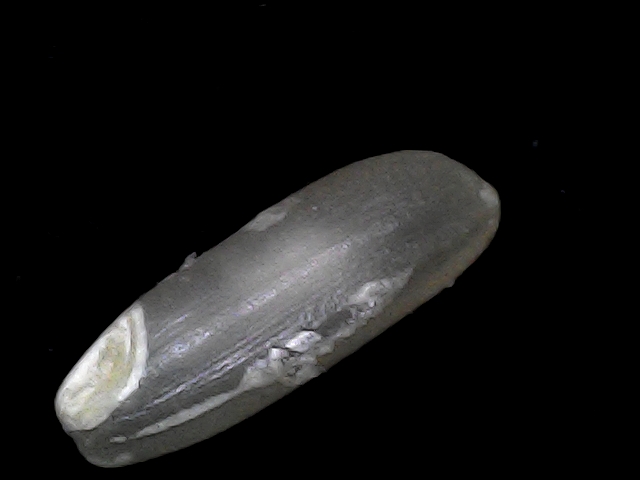
Rice variety: BD49